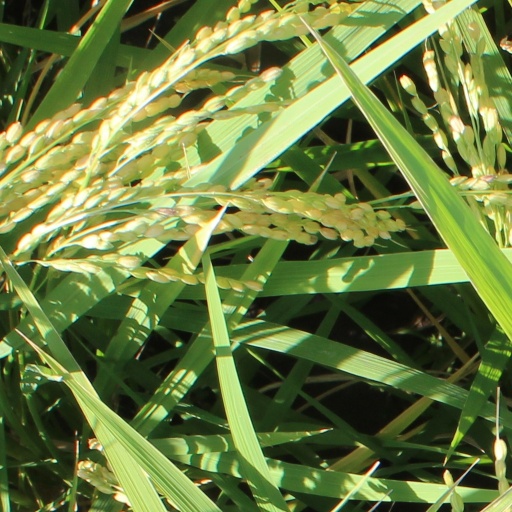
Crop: rice